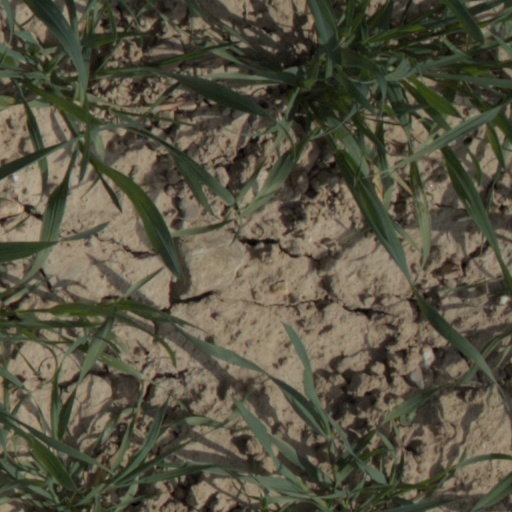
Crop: wheat